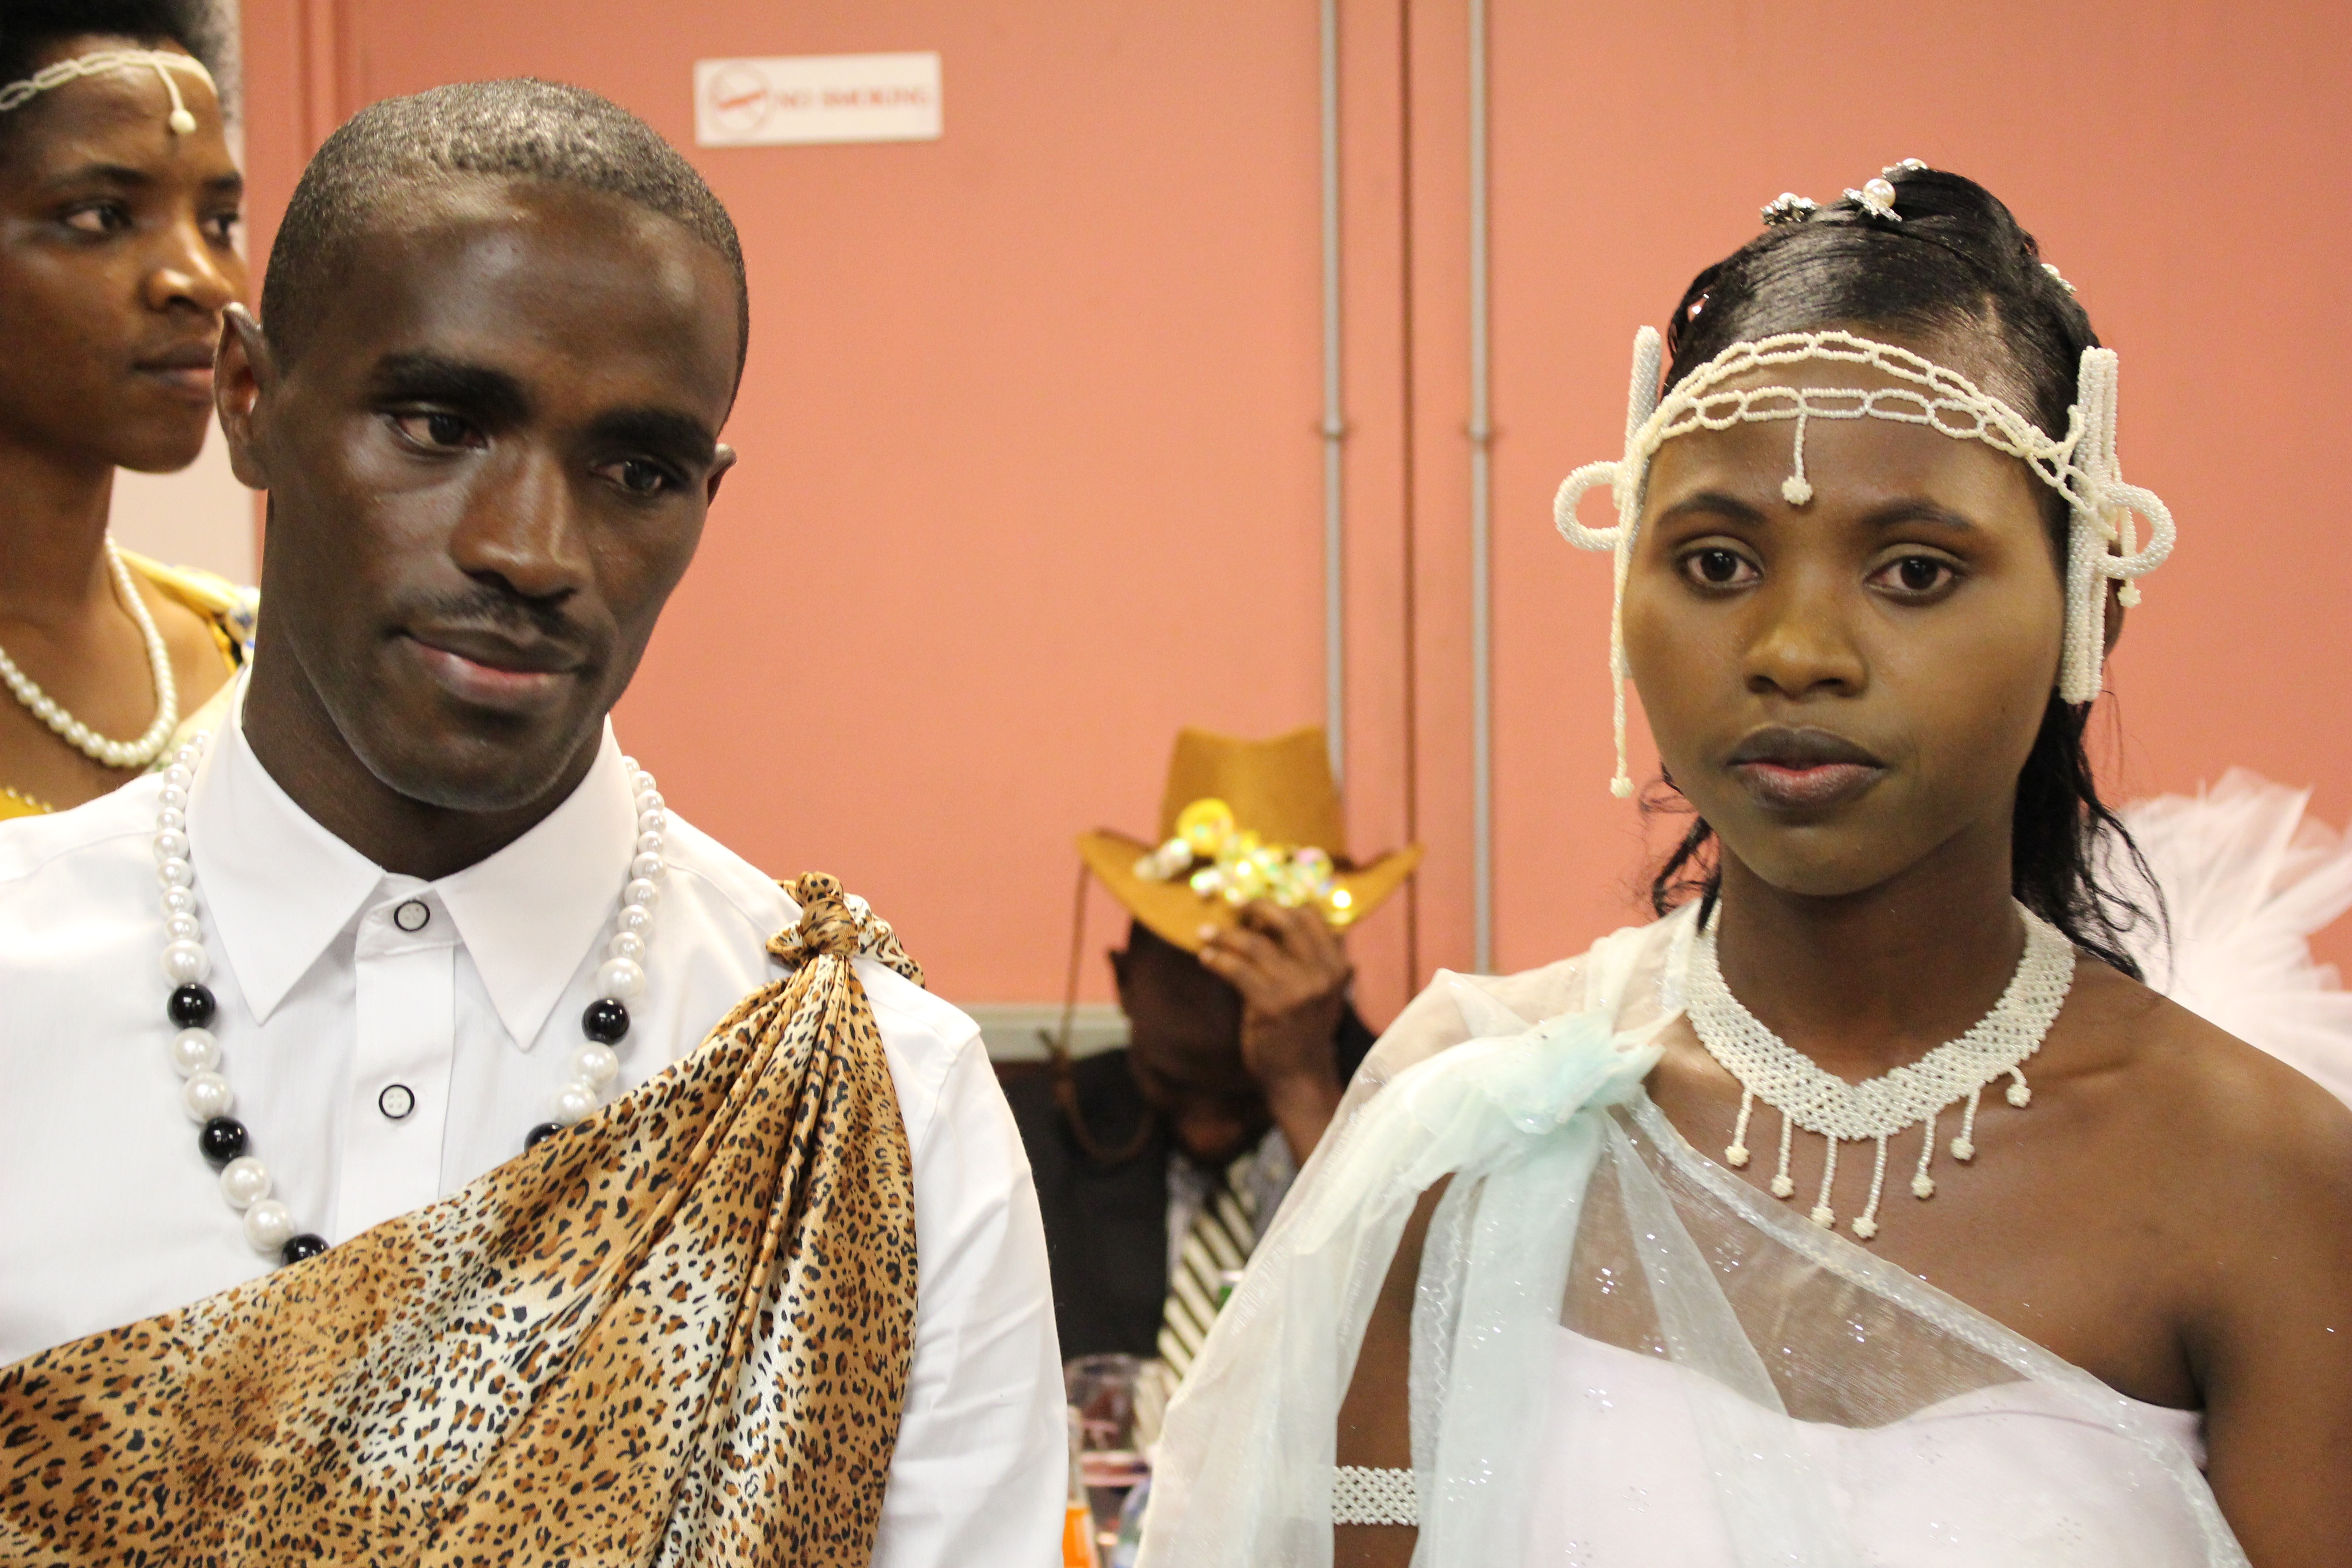
couple, wedding, black people, love, lifestyle, young, relationship, together, people, female, life, girl, family, togetherness, woman, man, embracing, wife, adult, romance, husband